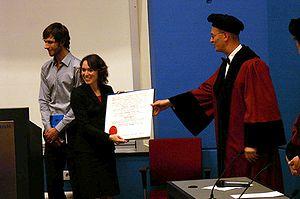
L'université de Maastricht est une université publique située à Maastricht, aux Pays-Bas. Fondée en 1976, l'université est la deuxième plus jeune aux Pays-Bas. Avec l'université de Hasselt elle forme l'université transnationale du Limbourg. Avec presque la moitié de ses étudiants originaire de l'étranger et presque tout l'enseignement en anglais, elle est une des universités les plus internationales.